City of Ekurhuleni Metropolitan Municipality

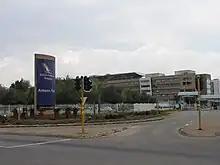
Airways Park, the head office of South African Airways

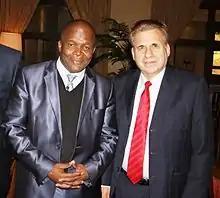
Professor John D. Kasarda with Ekurhuleni mayor Mondli Gungubele

The city is an important manufacturing centre in South Africa, contributing 32% of manufacturing production. The city has been described as "the workshop of the country". It contributes 11% to the GVA of South Africa.